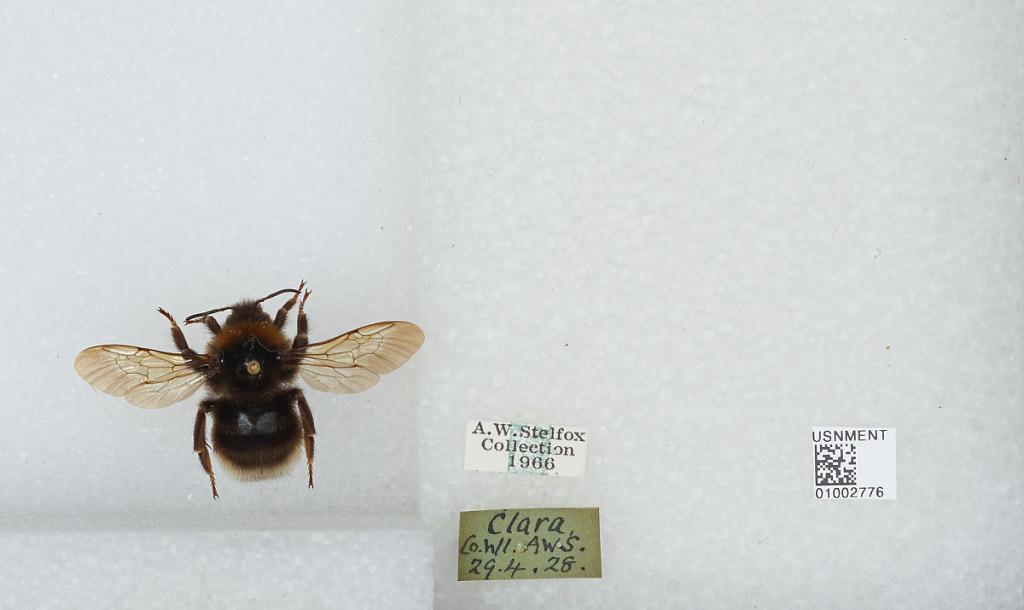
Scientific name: Bombus (Psithyrus) bohemicus Seidl
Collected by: A. Stelfox
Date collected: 1928-4-29
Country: Ireland
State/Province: Wicklow
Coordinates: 53, -6.42